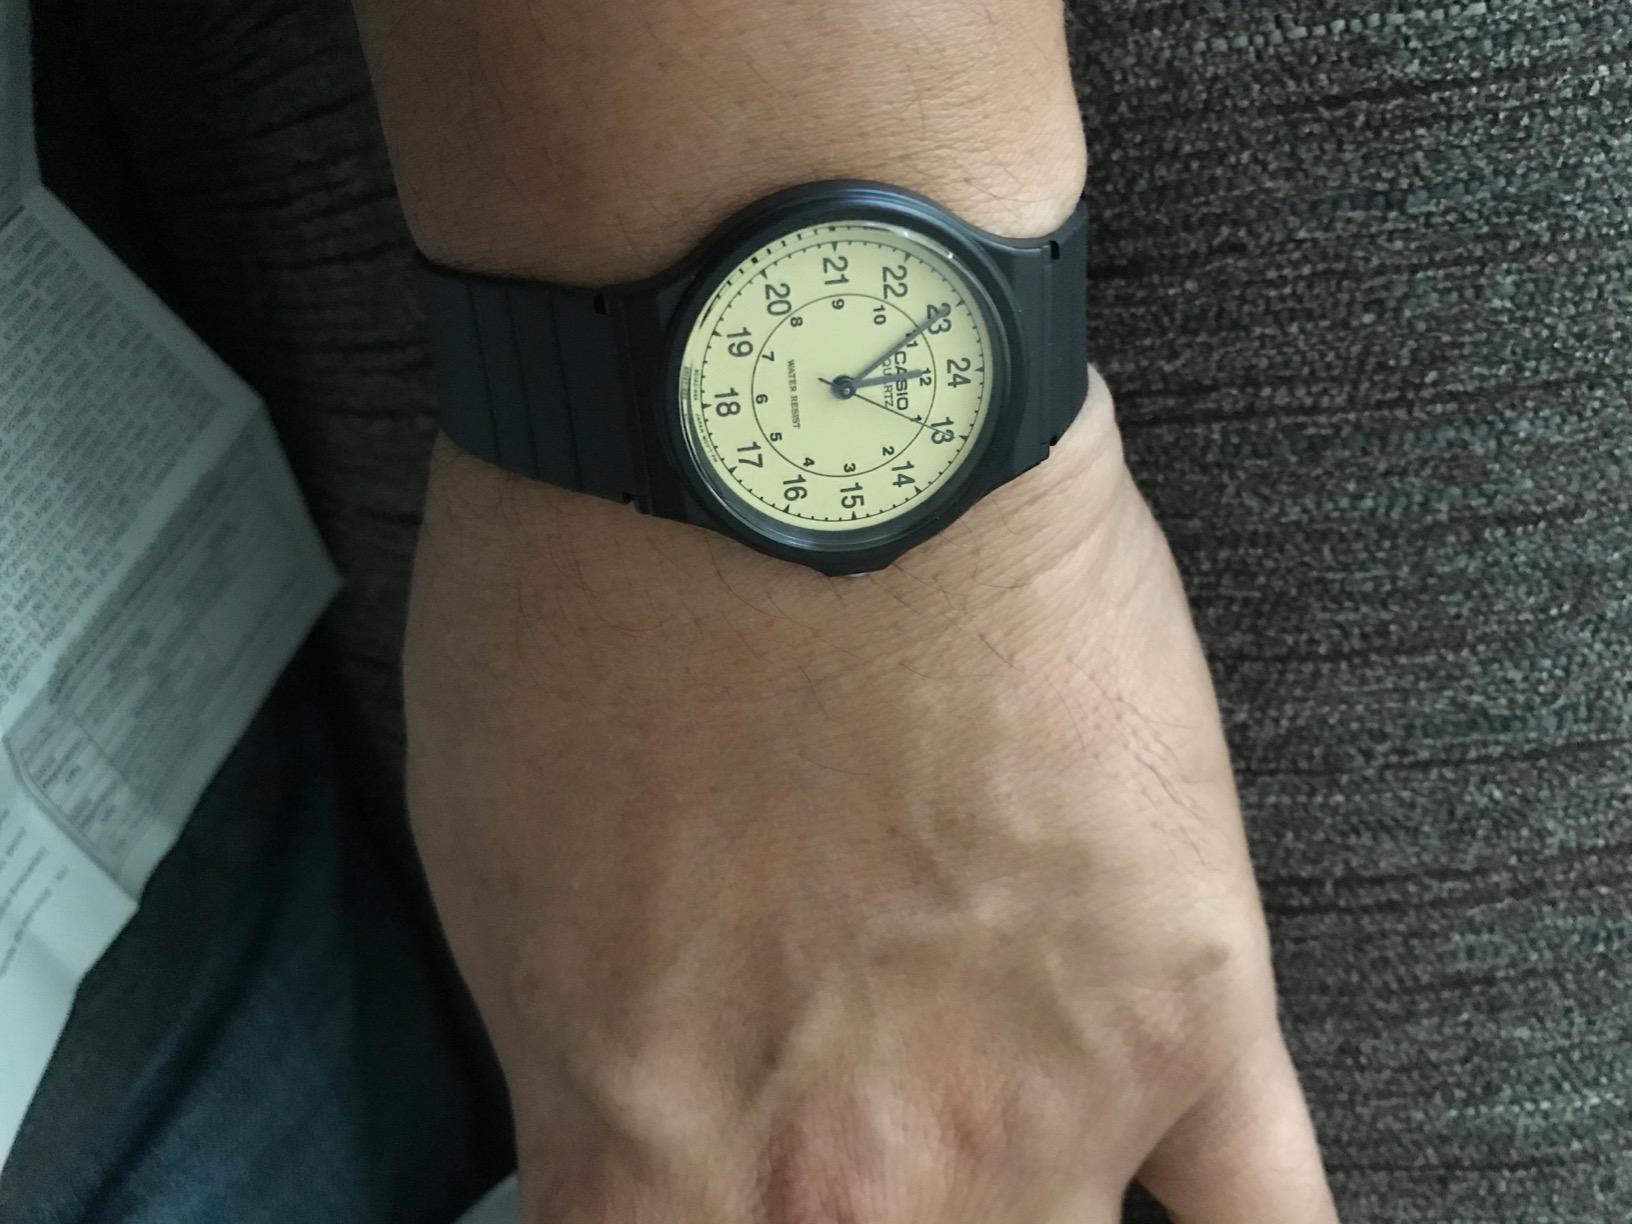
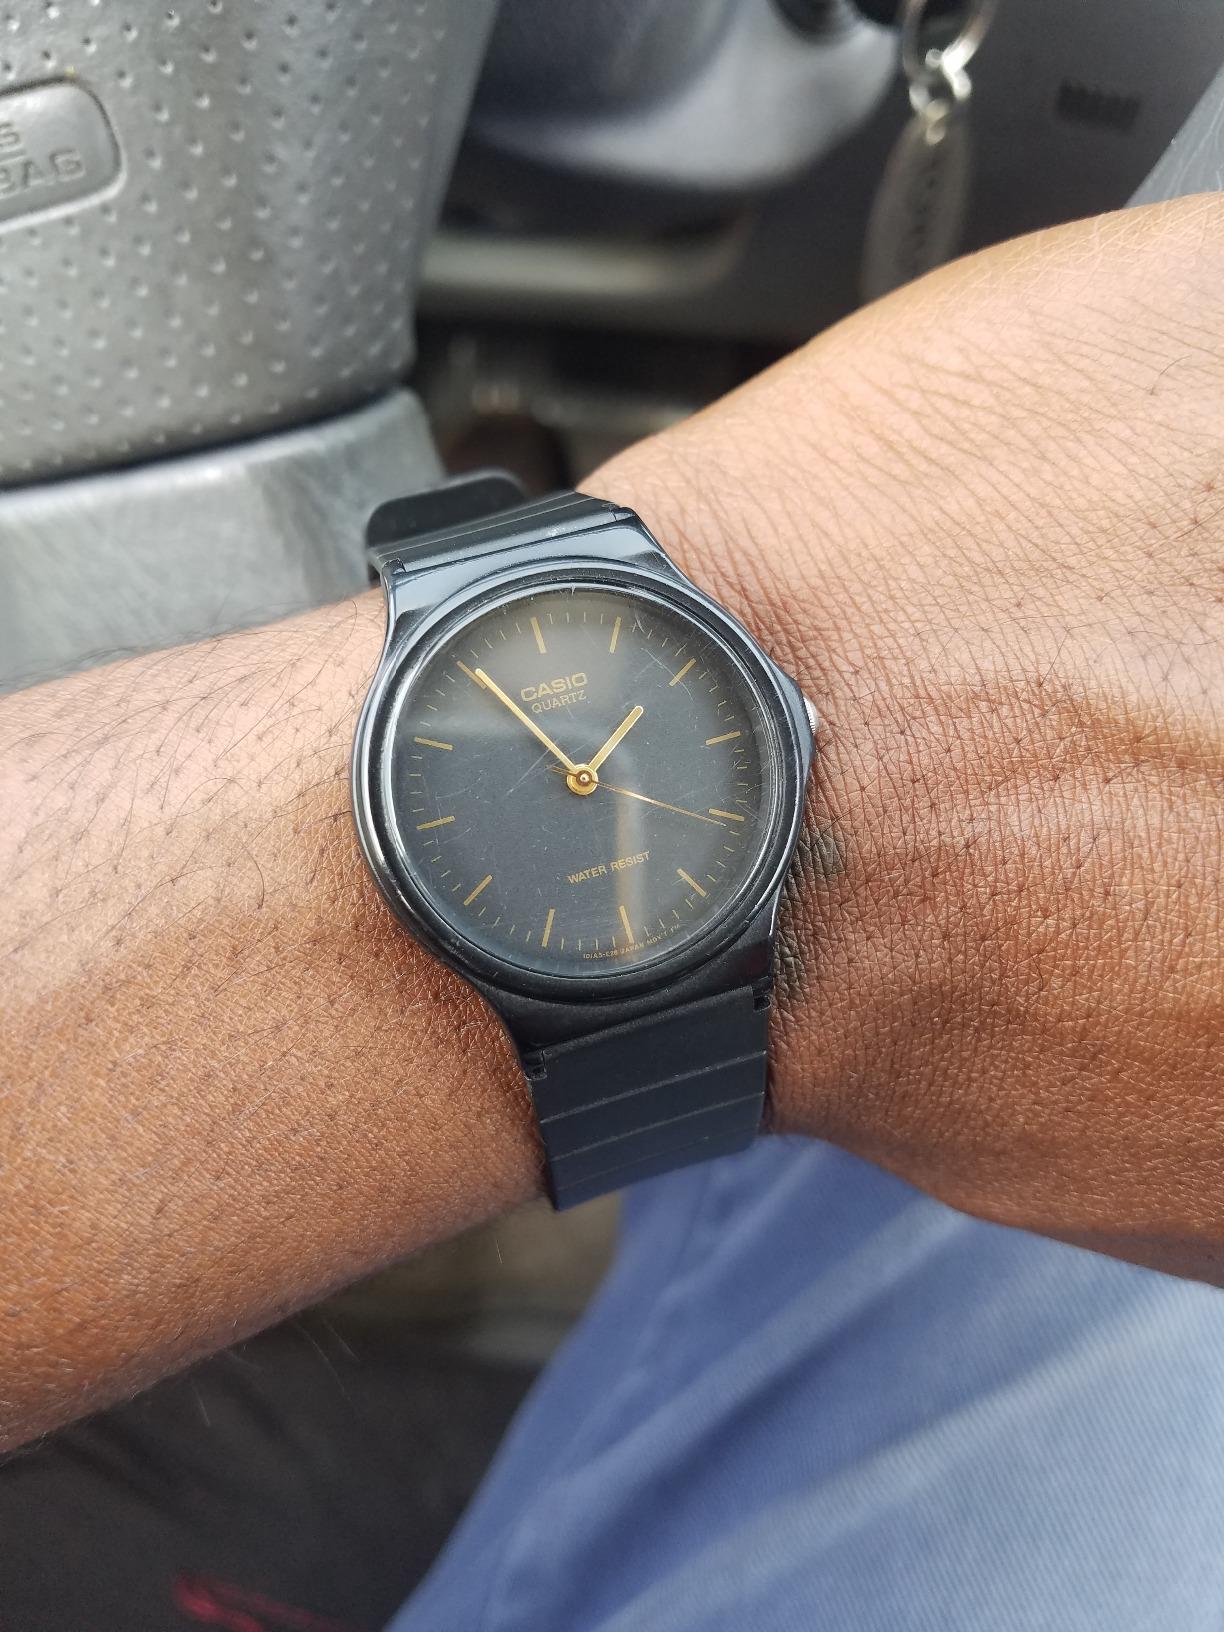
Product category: accessories_watch
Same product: no